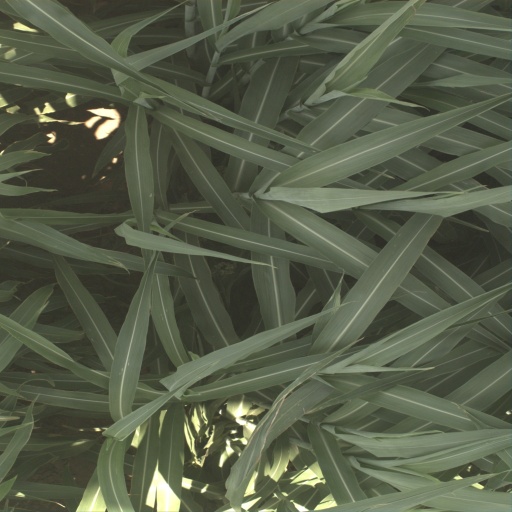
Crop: sorghum